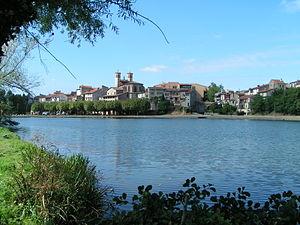
La Garonne à Cazères.
Cazères ou Cazères-sur-Garonne est une commune française située dans le département de la Haute-Garonne, en région Occitanie.